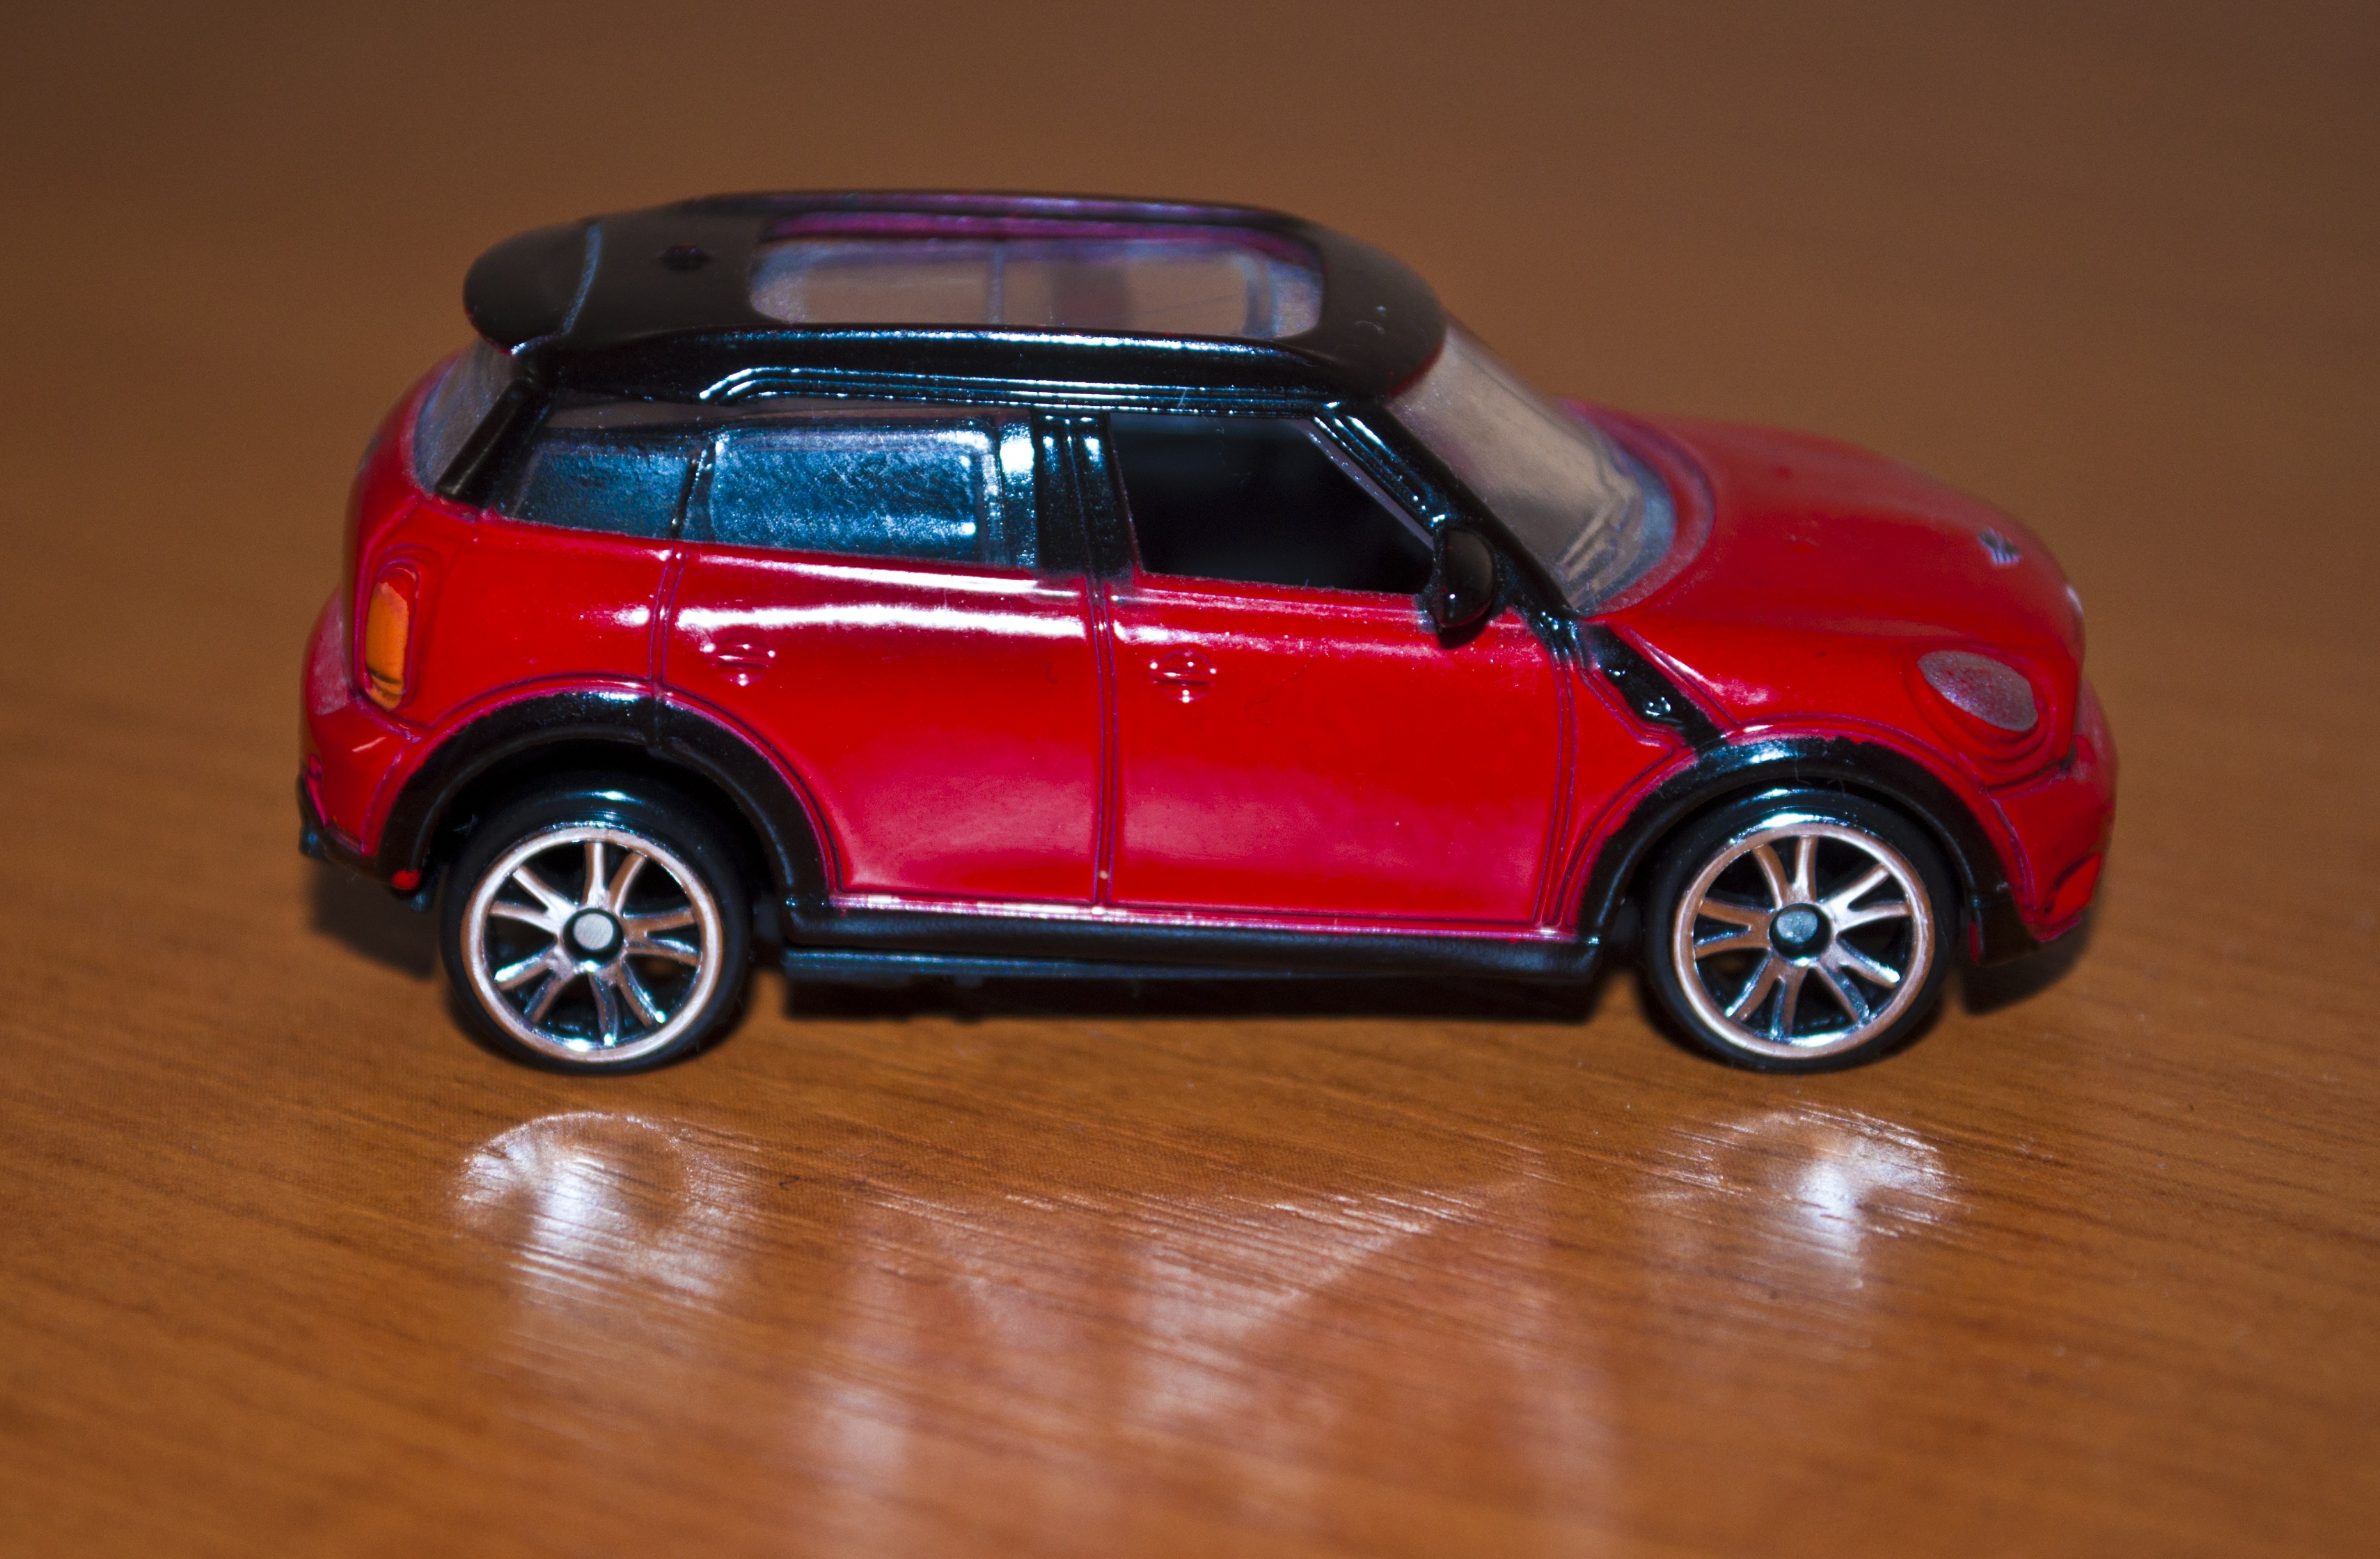
car, wheel, game, play, automobile, floor, boy, kid, home, transport, red, vehicle, child, colorful, toy, fun, happy, little, mini, toy car, preschool, model car, sport utility vehicle, kids toys, land vehicle, automobile make, automotive exterior, automotive design, subcompact car, compact sport utility vehicle